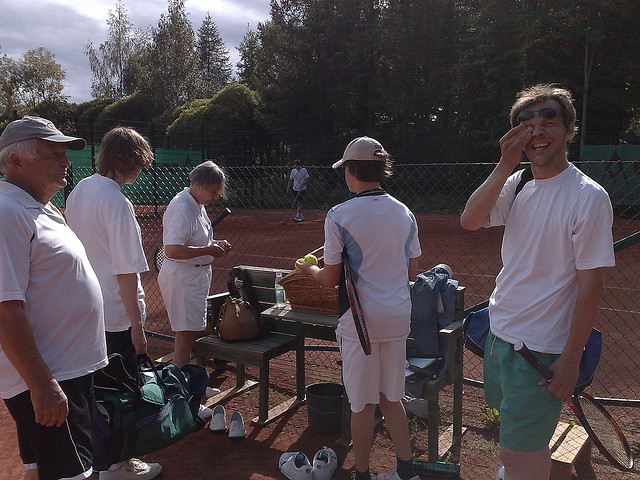
một nhóm người đang sắp xếp bộ dụng cụ tennis ở trên sân